Republic of Ireland

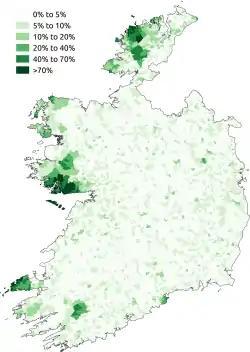
Percentage of population speaking Irish daily (outside the education system) in the 2011 census

Although multinational corporations dominate Ireland's export sector, exports from other sources also contribute significantly to the national income and particularly to employment and local economies outside of the major cities. The activities of multinational companies based in Ireland have made it one of the largest exporters of pharmaceutical agents, medical devices and software-related goods and services in the world. Ireland's exports also relate to the activities of large Irish companies (such as Ryanair, Kerry Group, Smurfit Kappa) and increasingly Irish based aircraft lessors such as Avolon.